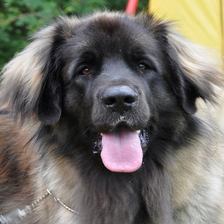
Species: dog
Breed: leonberger